Edgar Cayce

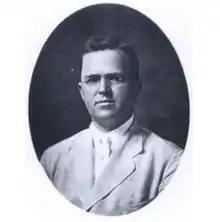
Wesley Harrington Ketchum. Ketchum was born in Lisbon, Ohio on November 11, 1878, to Saunders C. Ketchum and Bertha Bennett, and was the oldest of seven children. He graduated from the Cleveland College of Homeopathic Medicine in 1904, and practiced medicine in Hopkinsville, Kentucky until 1912. Ketchum went to Honolulu, Hawaii via San Francisco in 1913, and opened a new practice. He returned to California in 1918 and established an office in Palo Alto, practicing there until the 1950s. Ketchum retired to southern California around 1963, settling in San Marino (near Pasadena). In 1964, Ketchum wrote "The Discovery of Edgar Cayce", published by the A.R.E. Press. He died on November 28, 1968, in Canoga Park.

Wesley Harrington Ketchum was a homeopath who worked with Cayce from 1910 to 1912. Cayce found work at the H. P. Tresslar photography firm.